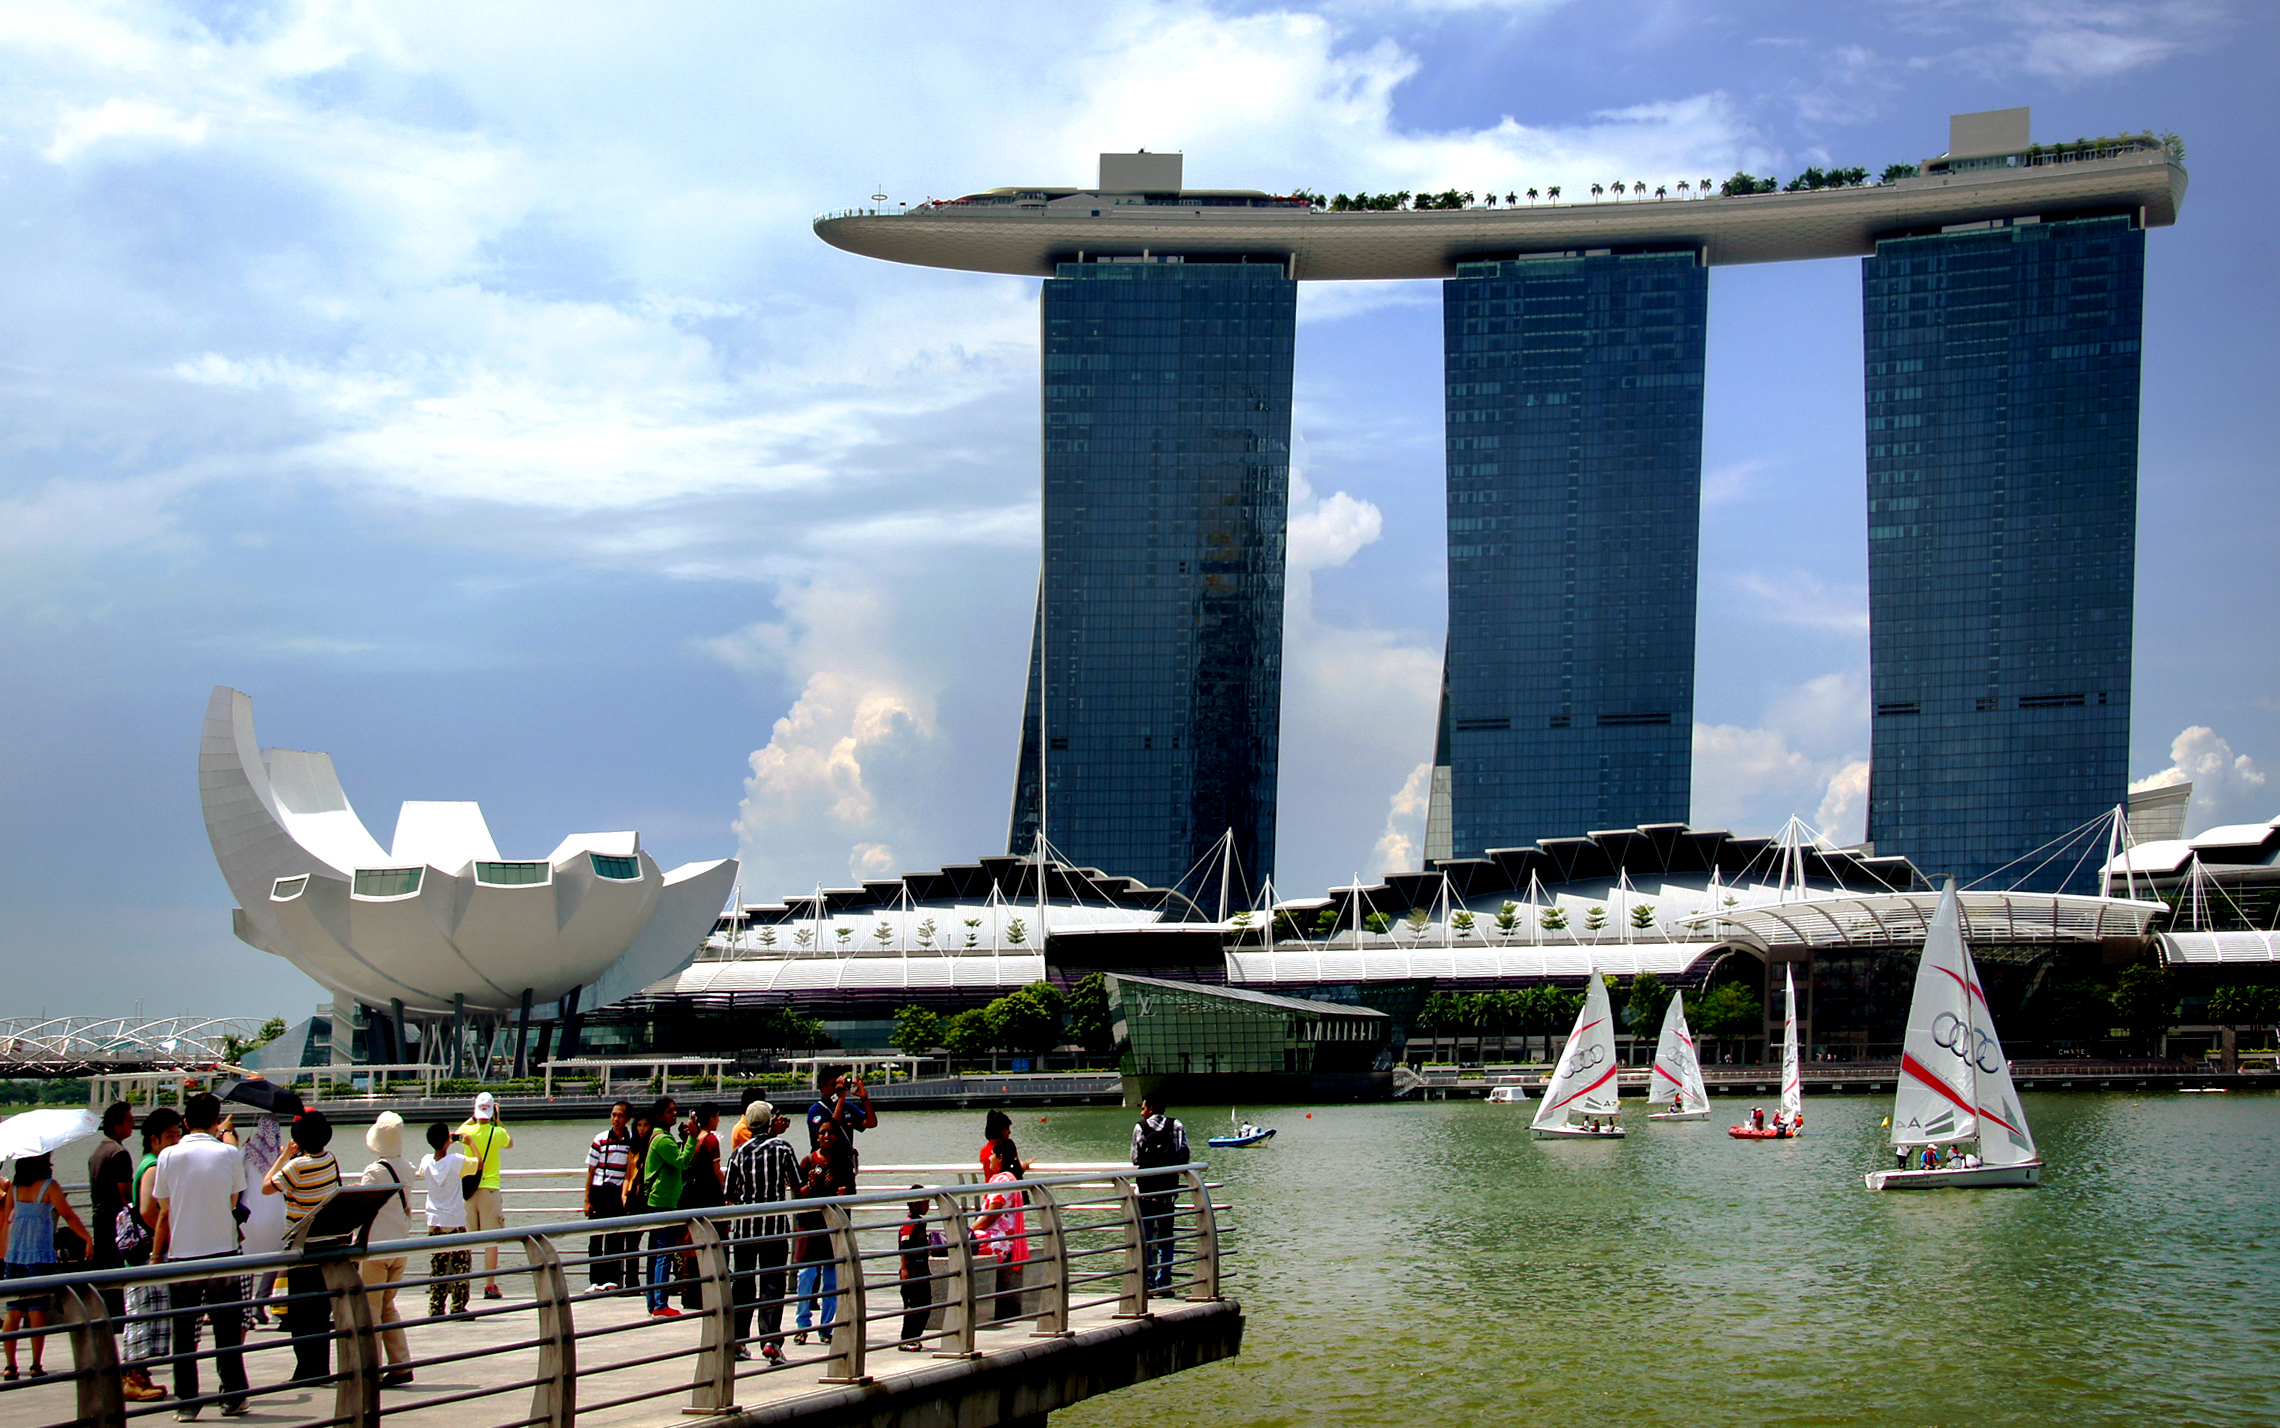
dock, structure, bridge, vehicle, landmark, marina, stadium, publicdomain, singapore, sonydslra580, sightseeingsingapore, marinabaysingapore, tamron18270, sport venue